Alaska Airlines

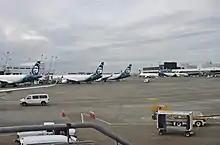
Alaska's operations at its primary hub, Seattle–Tacoma International Airport

New nonstop service from Seattle to Salt Lake City began in 2013 and from Seattle to Albuquerque, Baltimore, Detroit, New Orleans, Tampa, and Cancun all began in 2014. Several other routes were later added from Salt Lake City in a competitive move against Delta Air Lines when that carrier added many new routes from Seattle.